Wytheville, Virginia

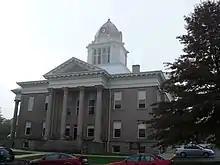
The courthouse in Wytheville, Virginia.

WYVE 1280 on the AM dial signed on in 1949. In August 2018, WYVE acquired FM translator dial position 99.9 FM. Blue Ridge Media Partners owns WYVE and its sister stations WXBX and WLOY, with towers in Wythe County and studio space adjacent to downtown Wytheville. Wytheville is also served by the newspapers the "Wytheville Enterprise" and the "SWVA Sun".